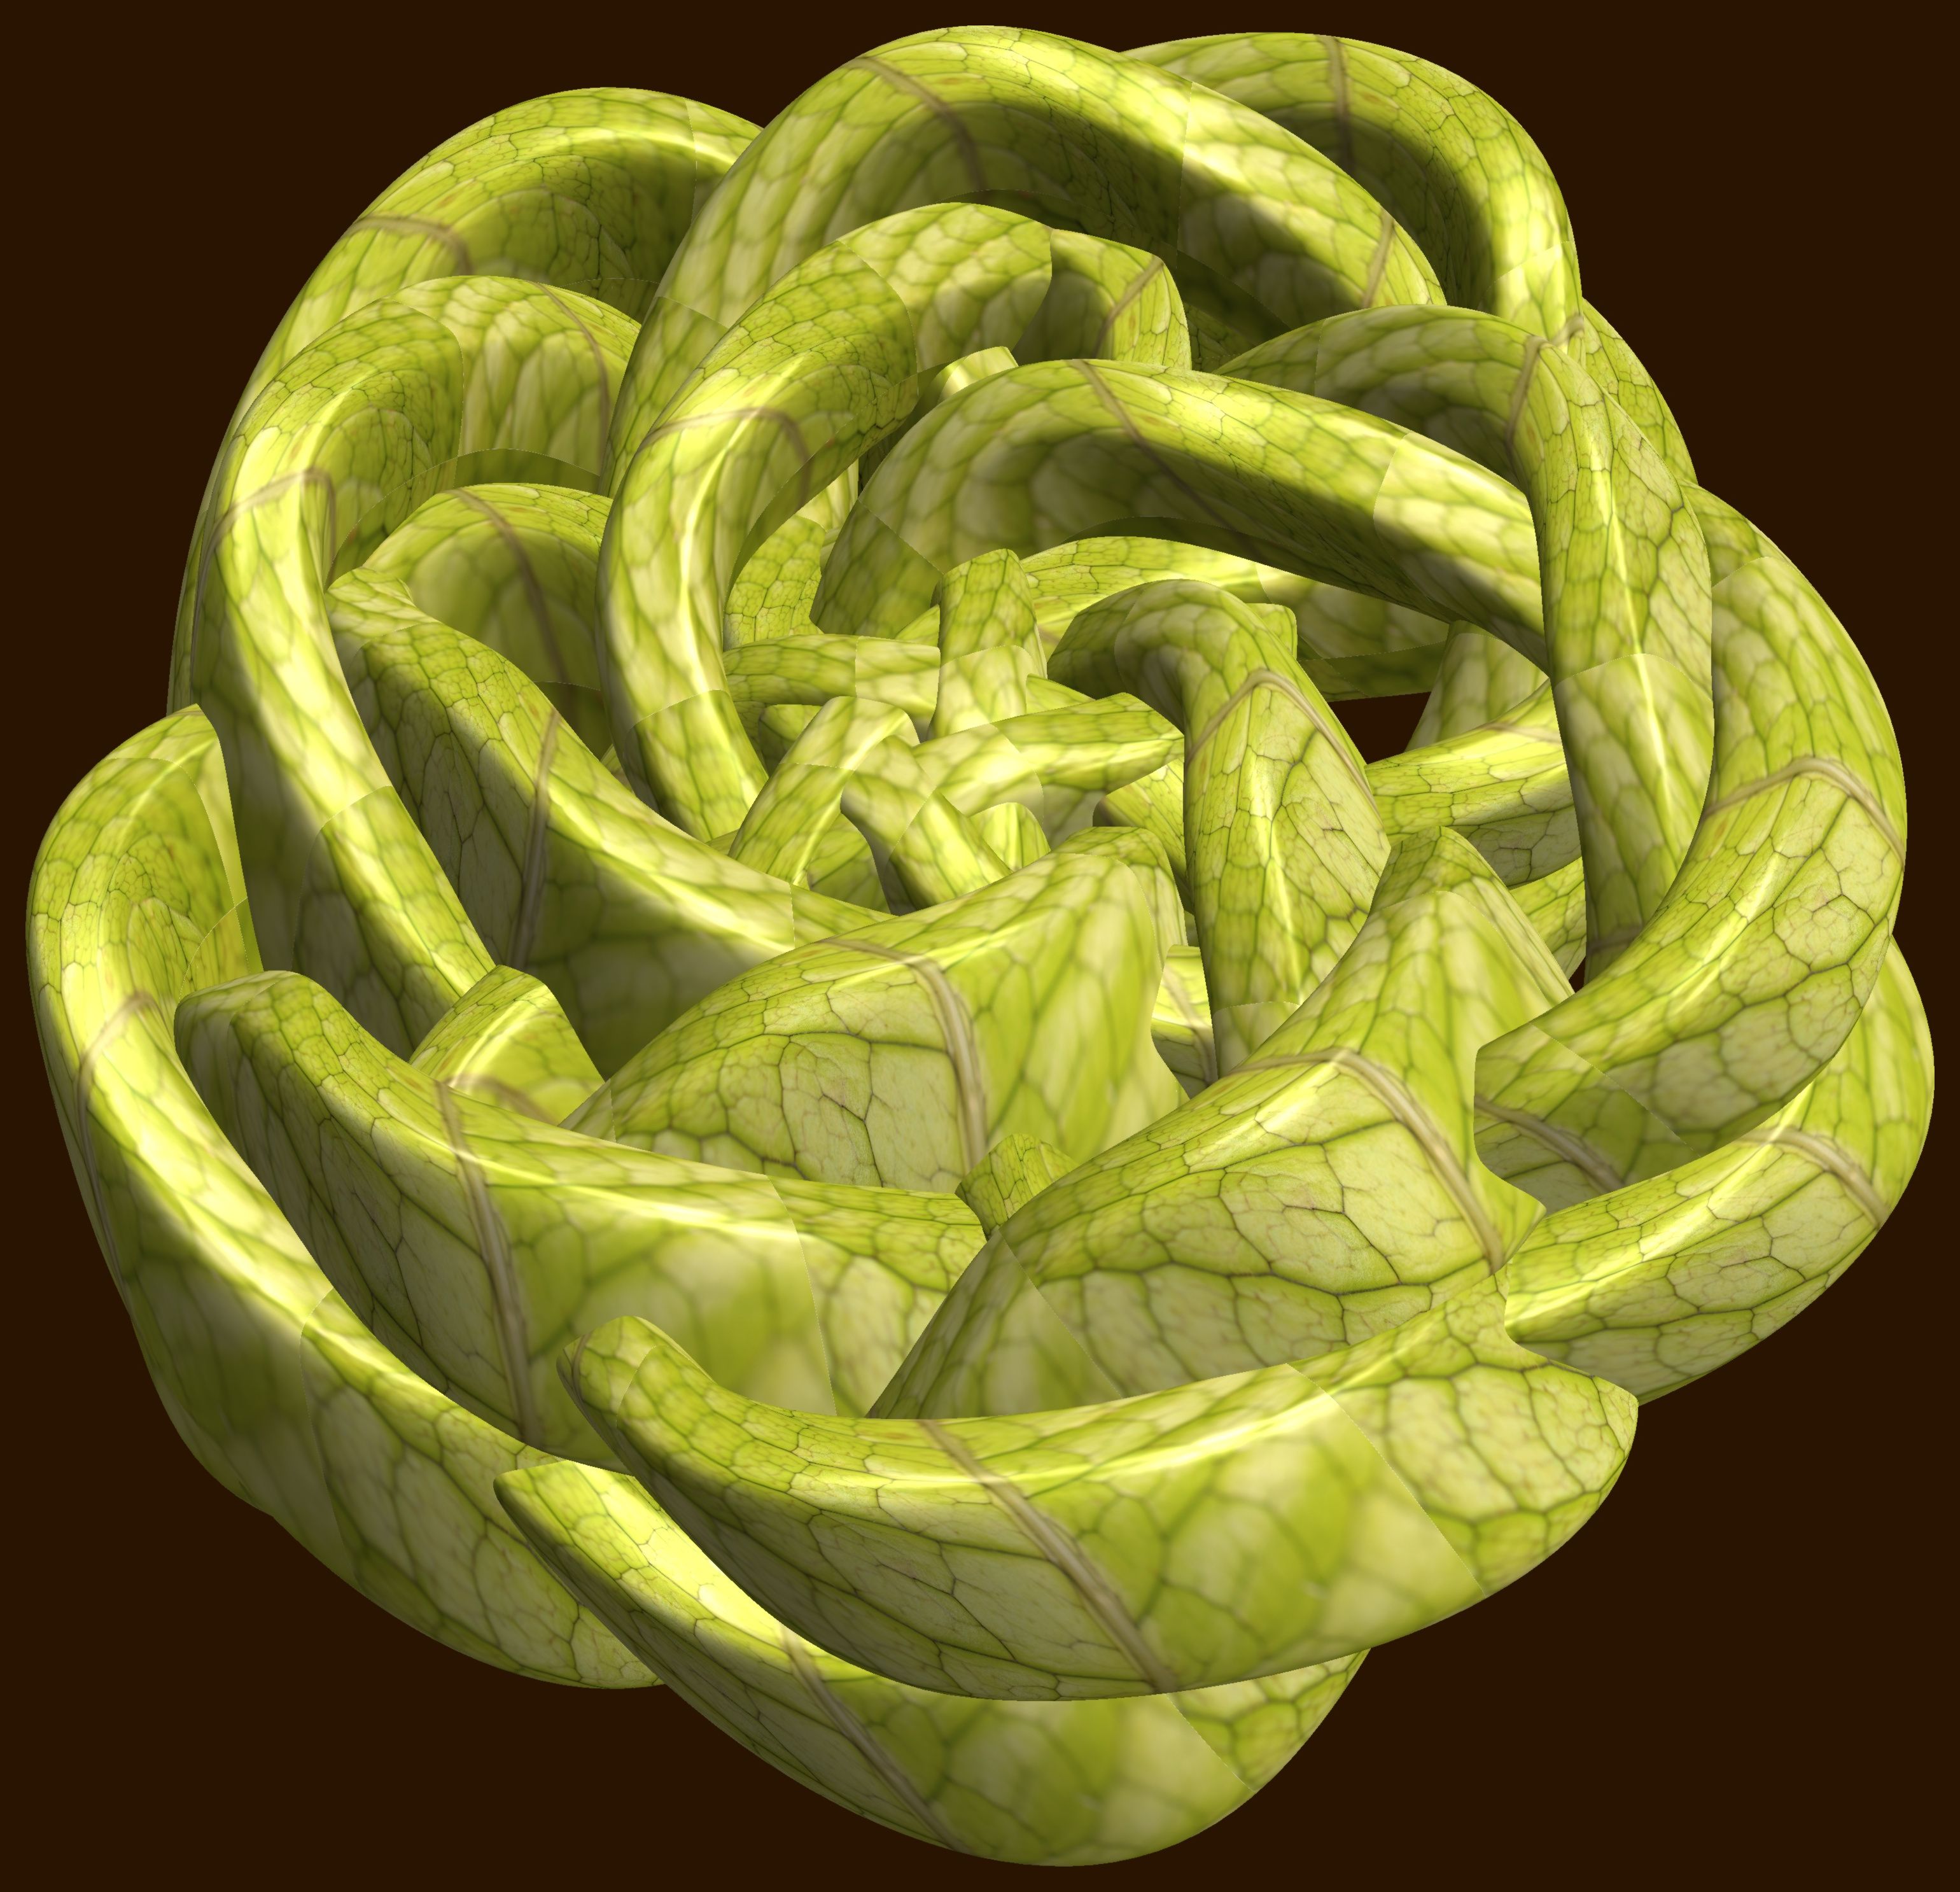
structure, plant, texture, leaf, flower, pattern, food, produce, vegetable, gourd, figure, design, symmetry, 3d, graphic, knot, mathematica, cg, parametricplot3d, code, program, algorithm, abstruct, mapping, flowering plant, land plant, fiddlehead fern